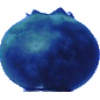
Label: Huckleberry 1